Legend of Dinosaurs & Monster Birds

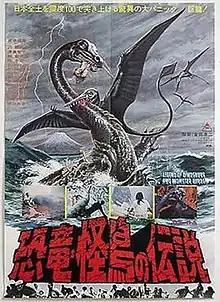
Theatrical release poster

, also known in the U.S. as The "Legend of Dinosaurs", is a 1977 Japanese kaiju science fiction film produced and distributed by Toei Company. The film was initially unsuccessful in Japan, but later became an overseas blockbuster in the Soviet Union.